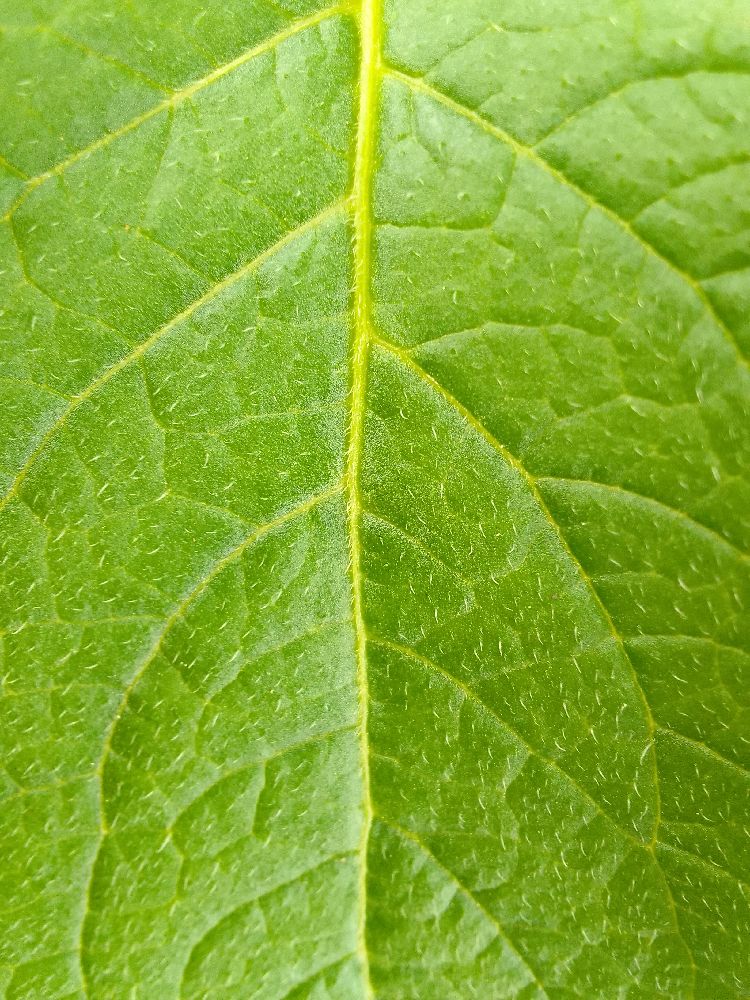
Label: Healthy